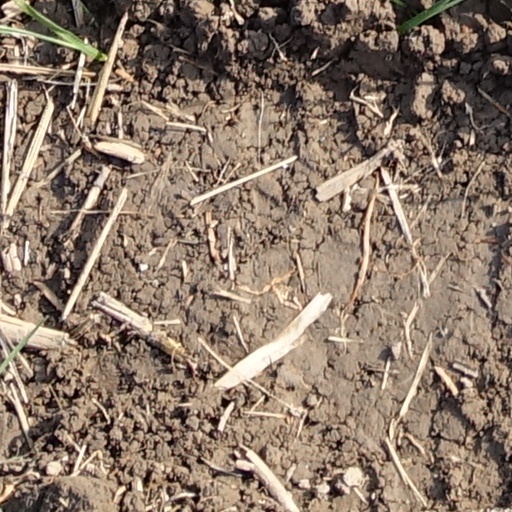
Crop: wheat